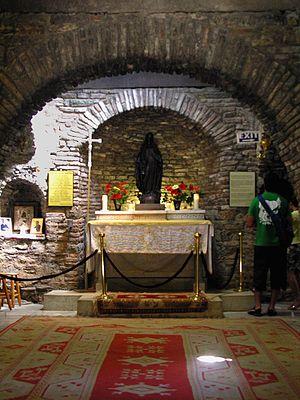
La Maison de la Vierge Marie est un sanctuaire catholique et musulman sur la colline de Bülbül Dag près d'Éphèse, à sept kilomètres de Selçuk.